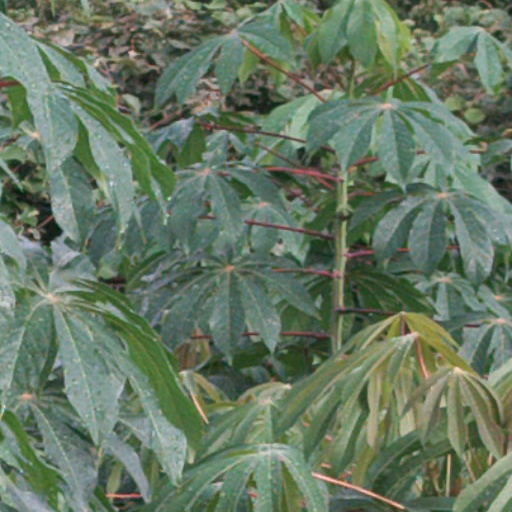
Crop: cassava